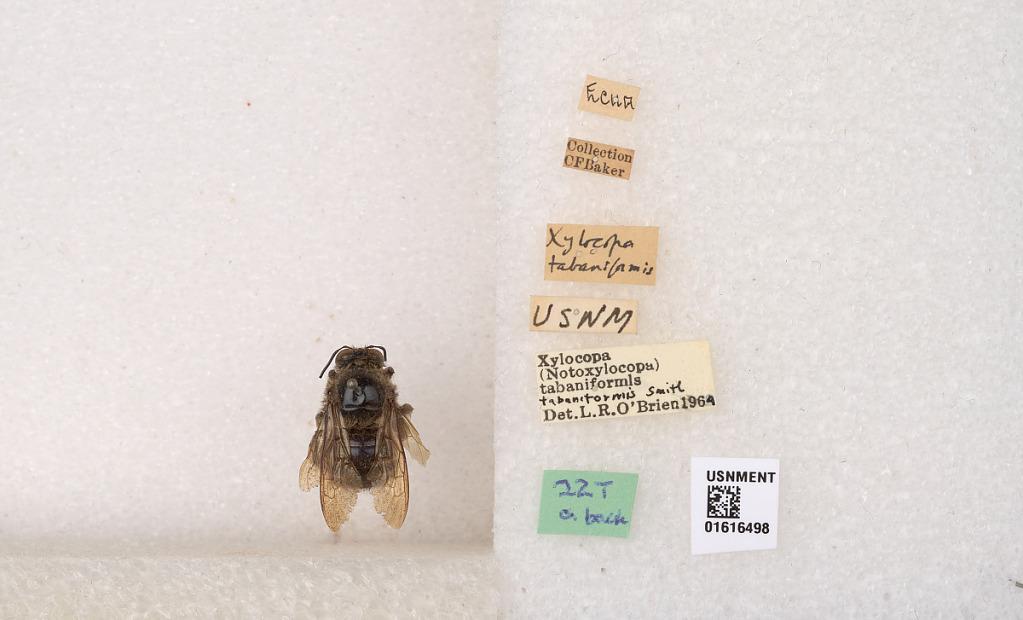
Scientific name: Xylocopa (Notoxylocopa) tabaniformis tabaniformis Smith
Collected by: C. Baker
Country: Ecuador
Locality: Ecuador
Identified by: O'Brien, L. R.